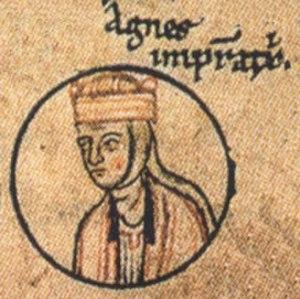
Les impératrices du Saint-Empire romain germanique sont les épouses des empereurs du Saint-Empire. Les épouses des souverains du Saint-Empire n'ont pas de statut constitutionnel ou de rôle politique, mais beaucoup ont une influence significative sur leur conjoint.